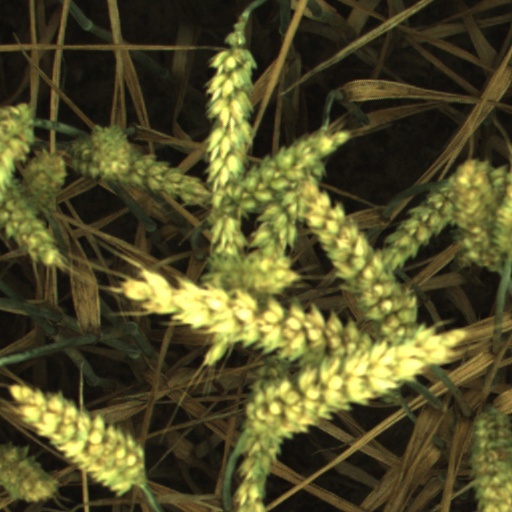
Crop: wheat